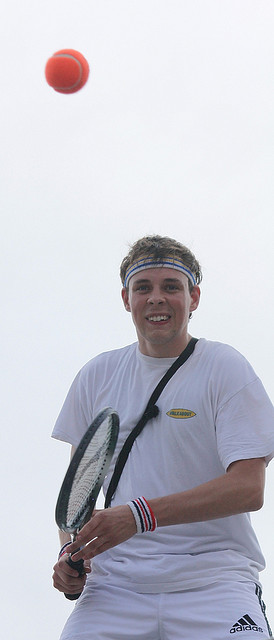
người đàn ông đang cầm vợt đánh tennis